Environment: real
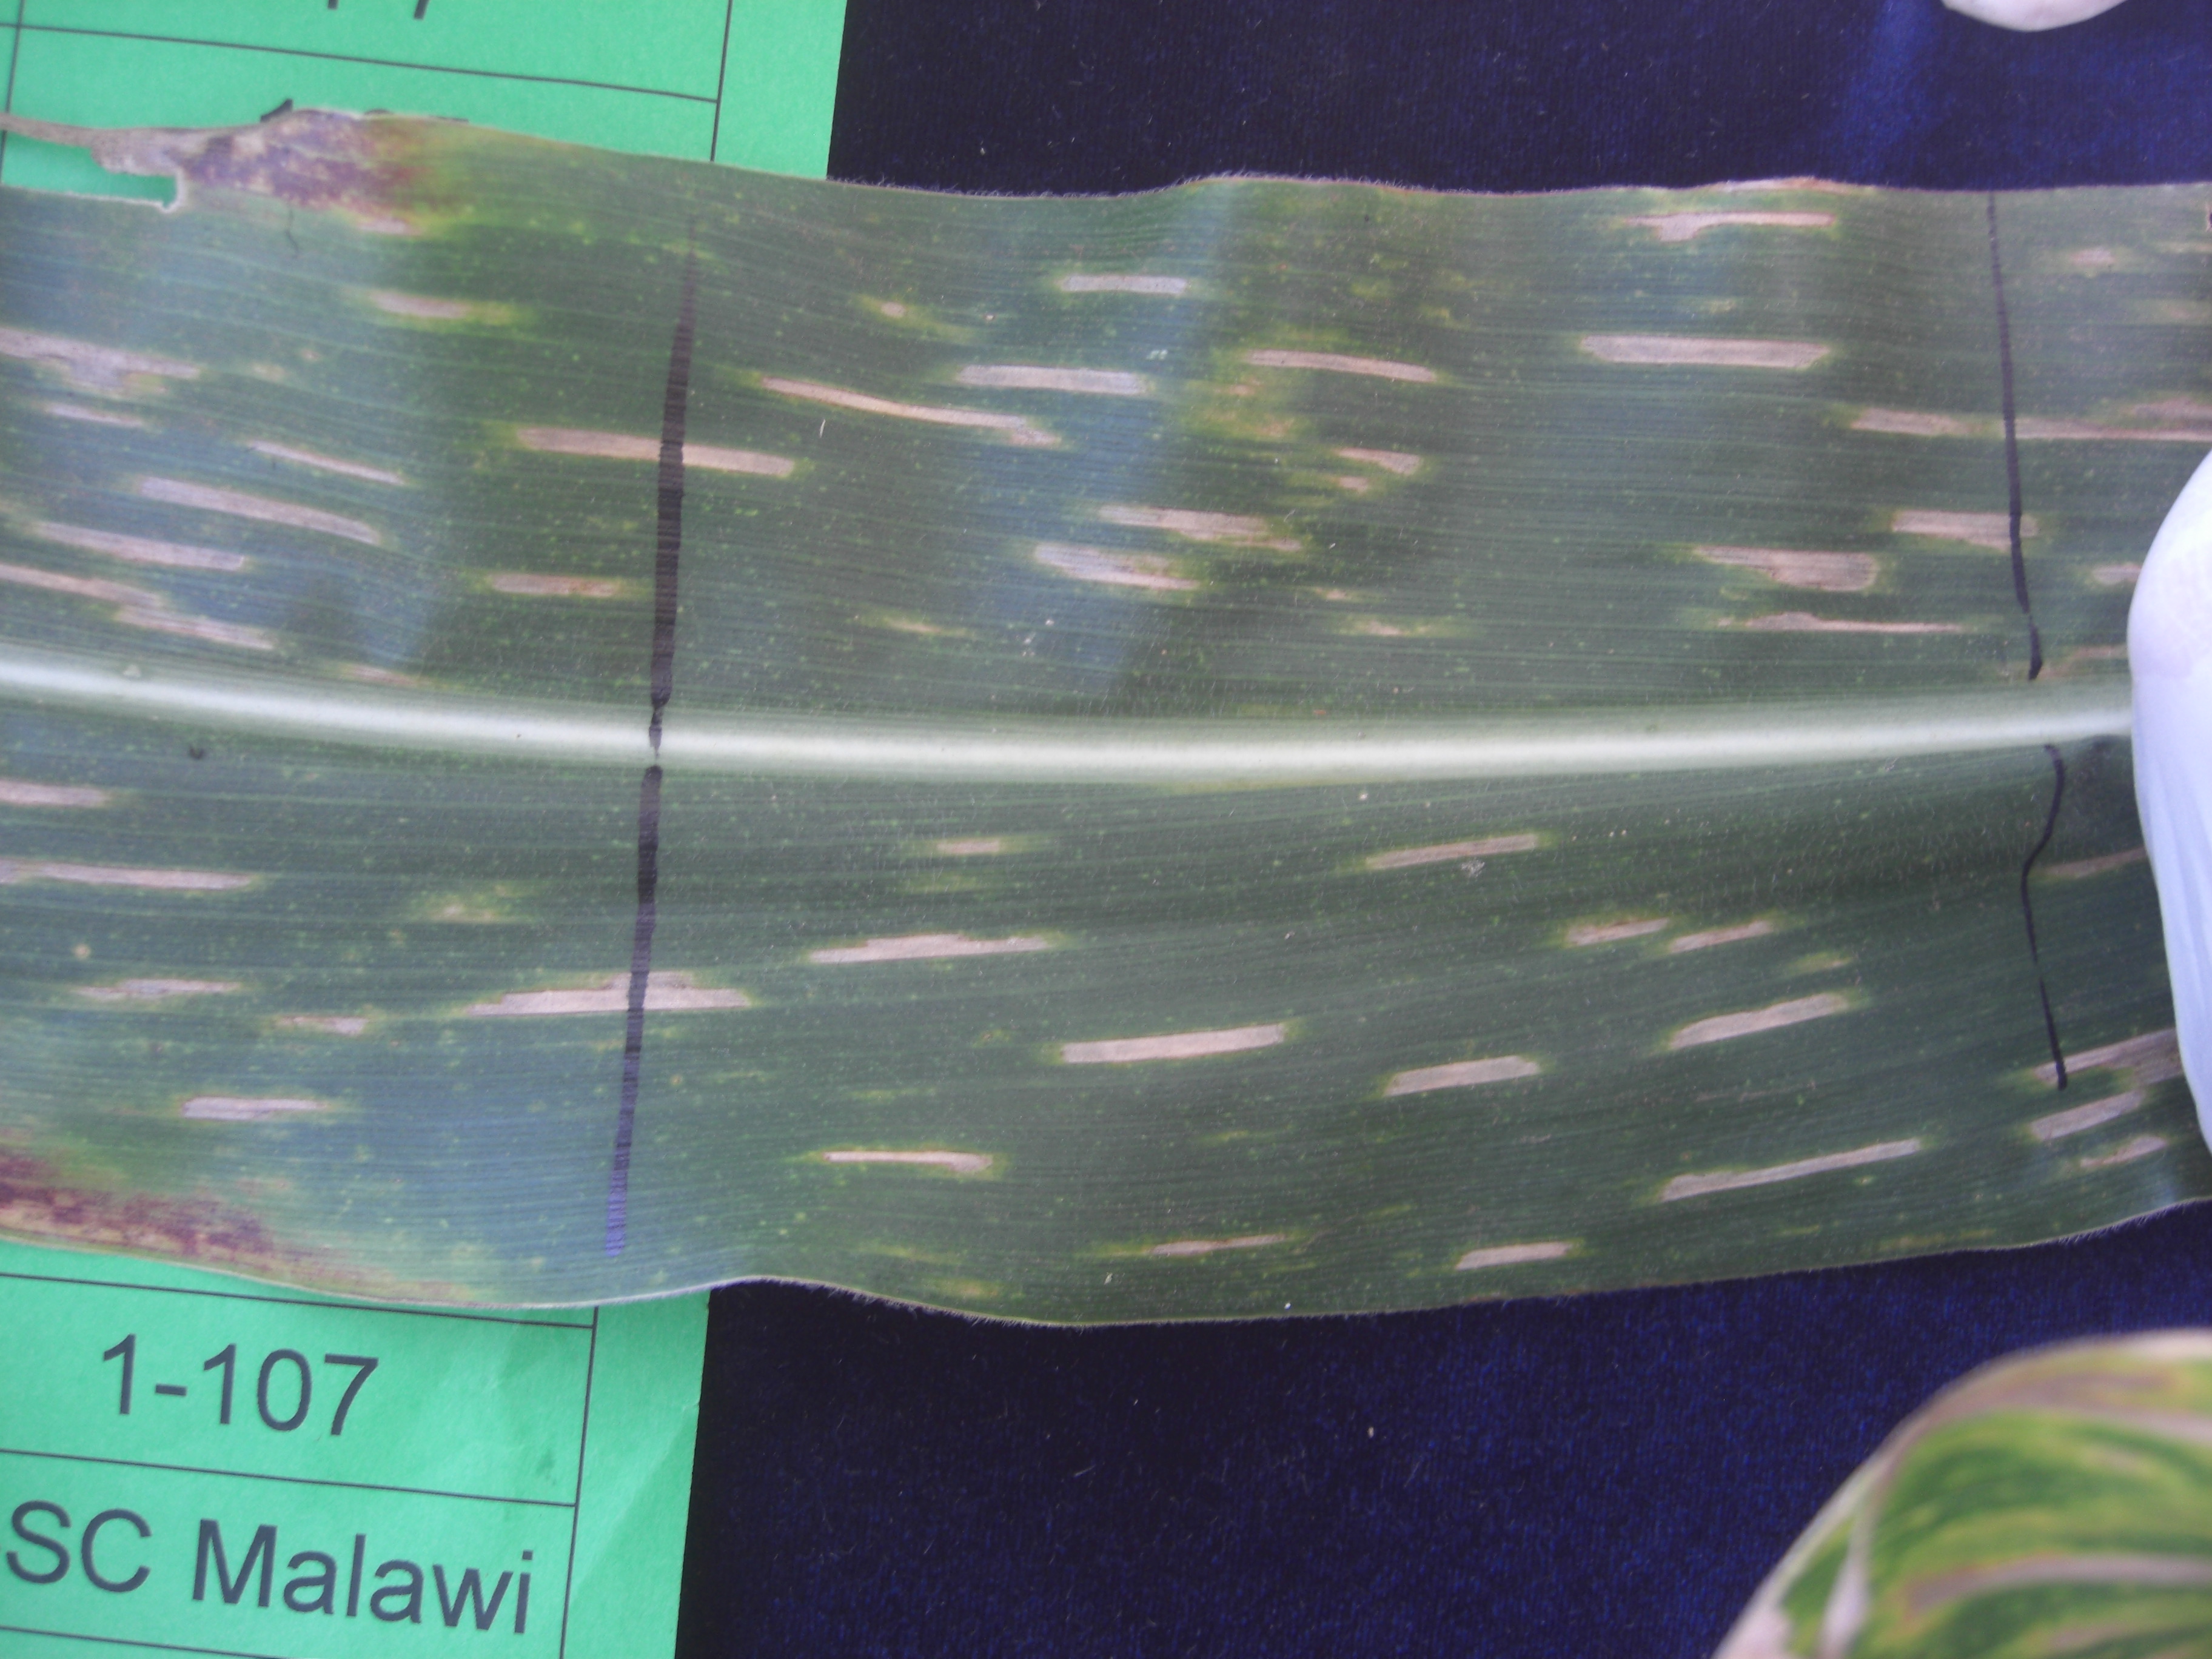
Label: gray_leaf_spot